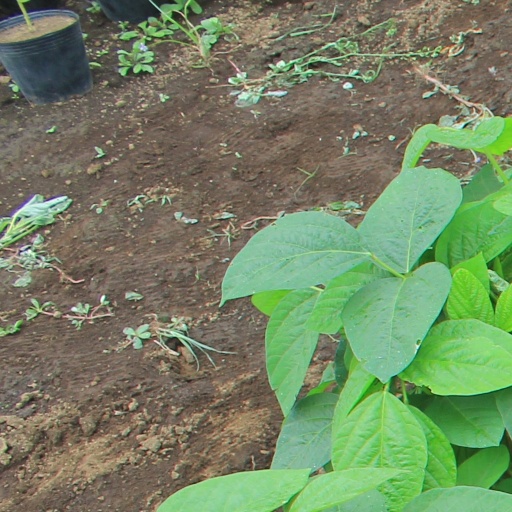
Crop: soybean